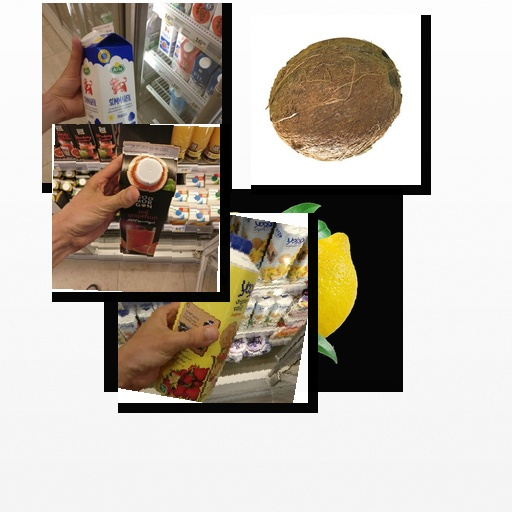
Food items: red_grapefruit_juice, sour_milk, coconut, strawberry_yoghurt, lemon